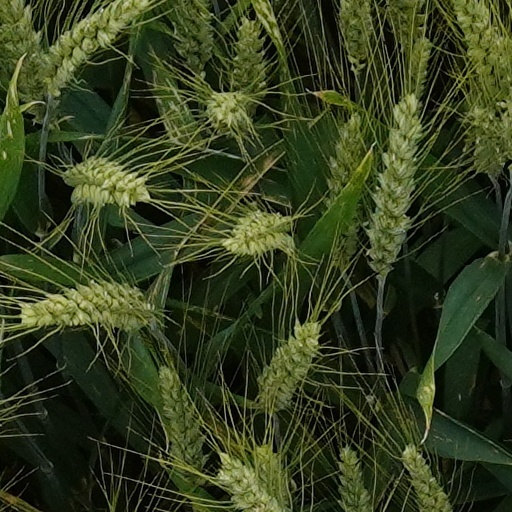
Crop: wheat